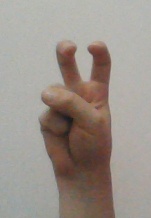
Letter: toot